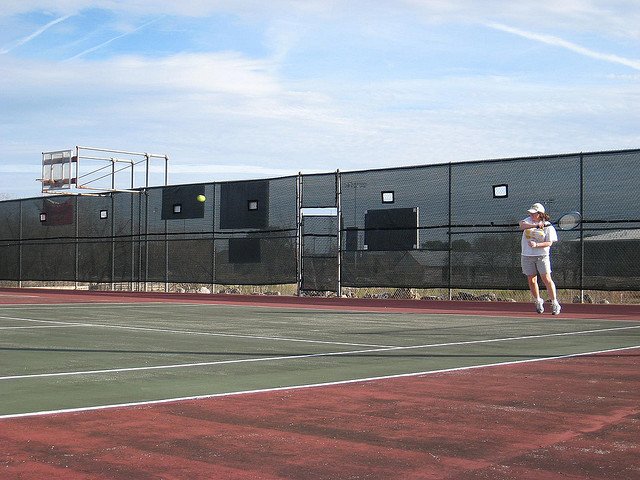
người phụ nữ đang nhảy lên vung vợt đánh bóng